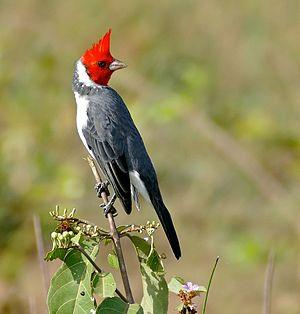
Le Paroare huppé, anciennement Cardinal à huppe rouge, est une espèce de passereaux de la famille des Thraupidae. Elle était auparavant placée dans la famille des Emberizidae.